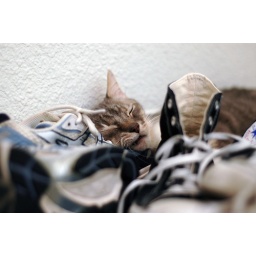
Jasper asleep in a forest of shoes